SummerSlam (2012)

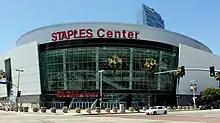
The event was held at the Staples Center in Los Angeles, California.

SummerSlam is an annual pay-per-view (PPV) produced every August by WWE since 1988. Dubbed "The Biggest Party of the Summer", it is one of the promotion's original four pay-per-views, along with WrestleMania, SummerSlam, and Survivor Series, referred to as the "Big Four". It has since become considered WWE's second biggest event of the year behind WrestleMania. The 2012 event was the 25th SummerSlam and was scheduled to be held on August 19, 2012, at Staples Center in Los Angeles, California for the fourth consecutive year. It was the first SummerSlam held since the end of the first brand split in August 2011, right after the previous year's event.